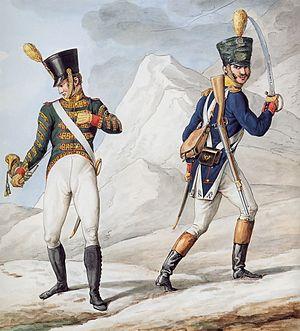
L'armée napoléonienne est constituée par l'ensemble des forces terrestres au service du Premier Empire qui prirent part aux guerres napoléoniennes entre 1805 et 1815. Elle est constituée par les troupes françaises et celles levées dans les départements « annexés » au fil des conquêtes révolutionnaires puis napoléoniennes, les armées des « États vassaux » de l'Empire, les contingents de la Confédération du Rhin, les troupes étrangères, l'armée aux colonies ainsi que l'armée intérieure comprenant notamment les unités de défense côtière et la Garde nationale.